Dalian

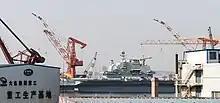
Ex-"Varyag" undergoing refit in Dalian Shipbuilding Industry Company (2011), which later became China's first aircraft carrier "Liaoning"

One of the most heavily developed industrial areas of China, Dalian municipal area today consists of Dalian proper and the smaller Lüshunkou (formerly Lüshun city, known in Western and Russian historic references as Port Arthur), farther along the Liaodong Peninsula. Historical references note that the Russian designed city of Dalniy (Alt. Dalney), on the south side of Dalian Bay was from Port Arthur/Lüshun (known today as Lüshunkou or literally, Lüshun Port).